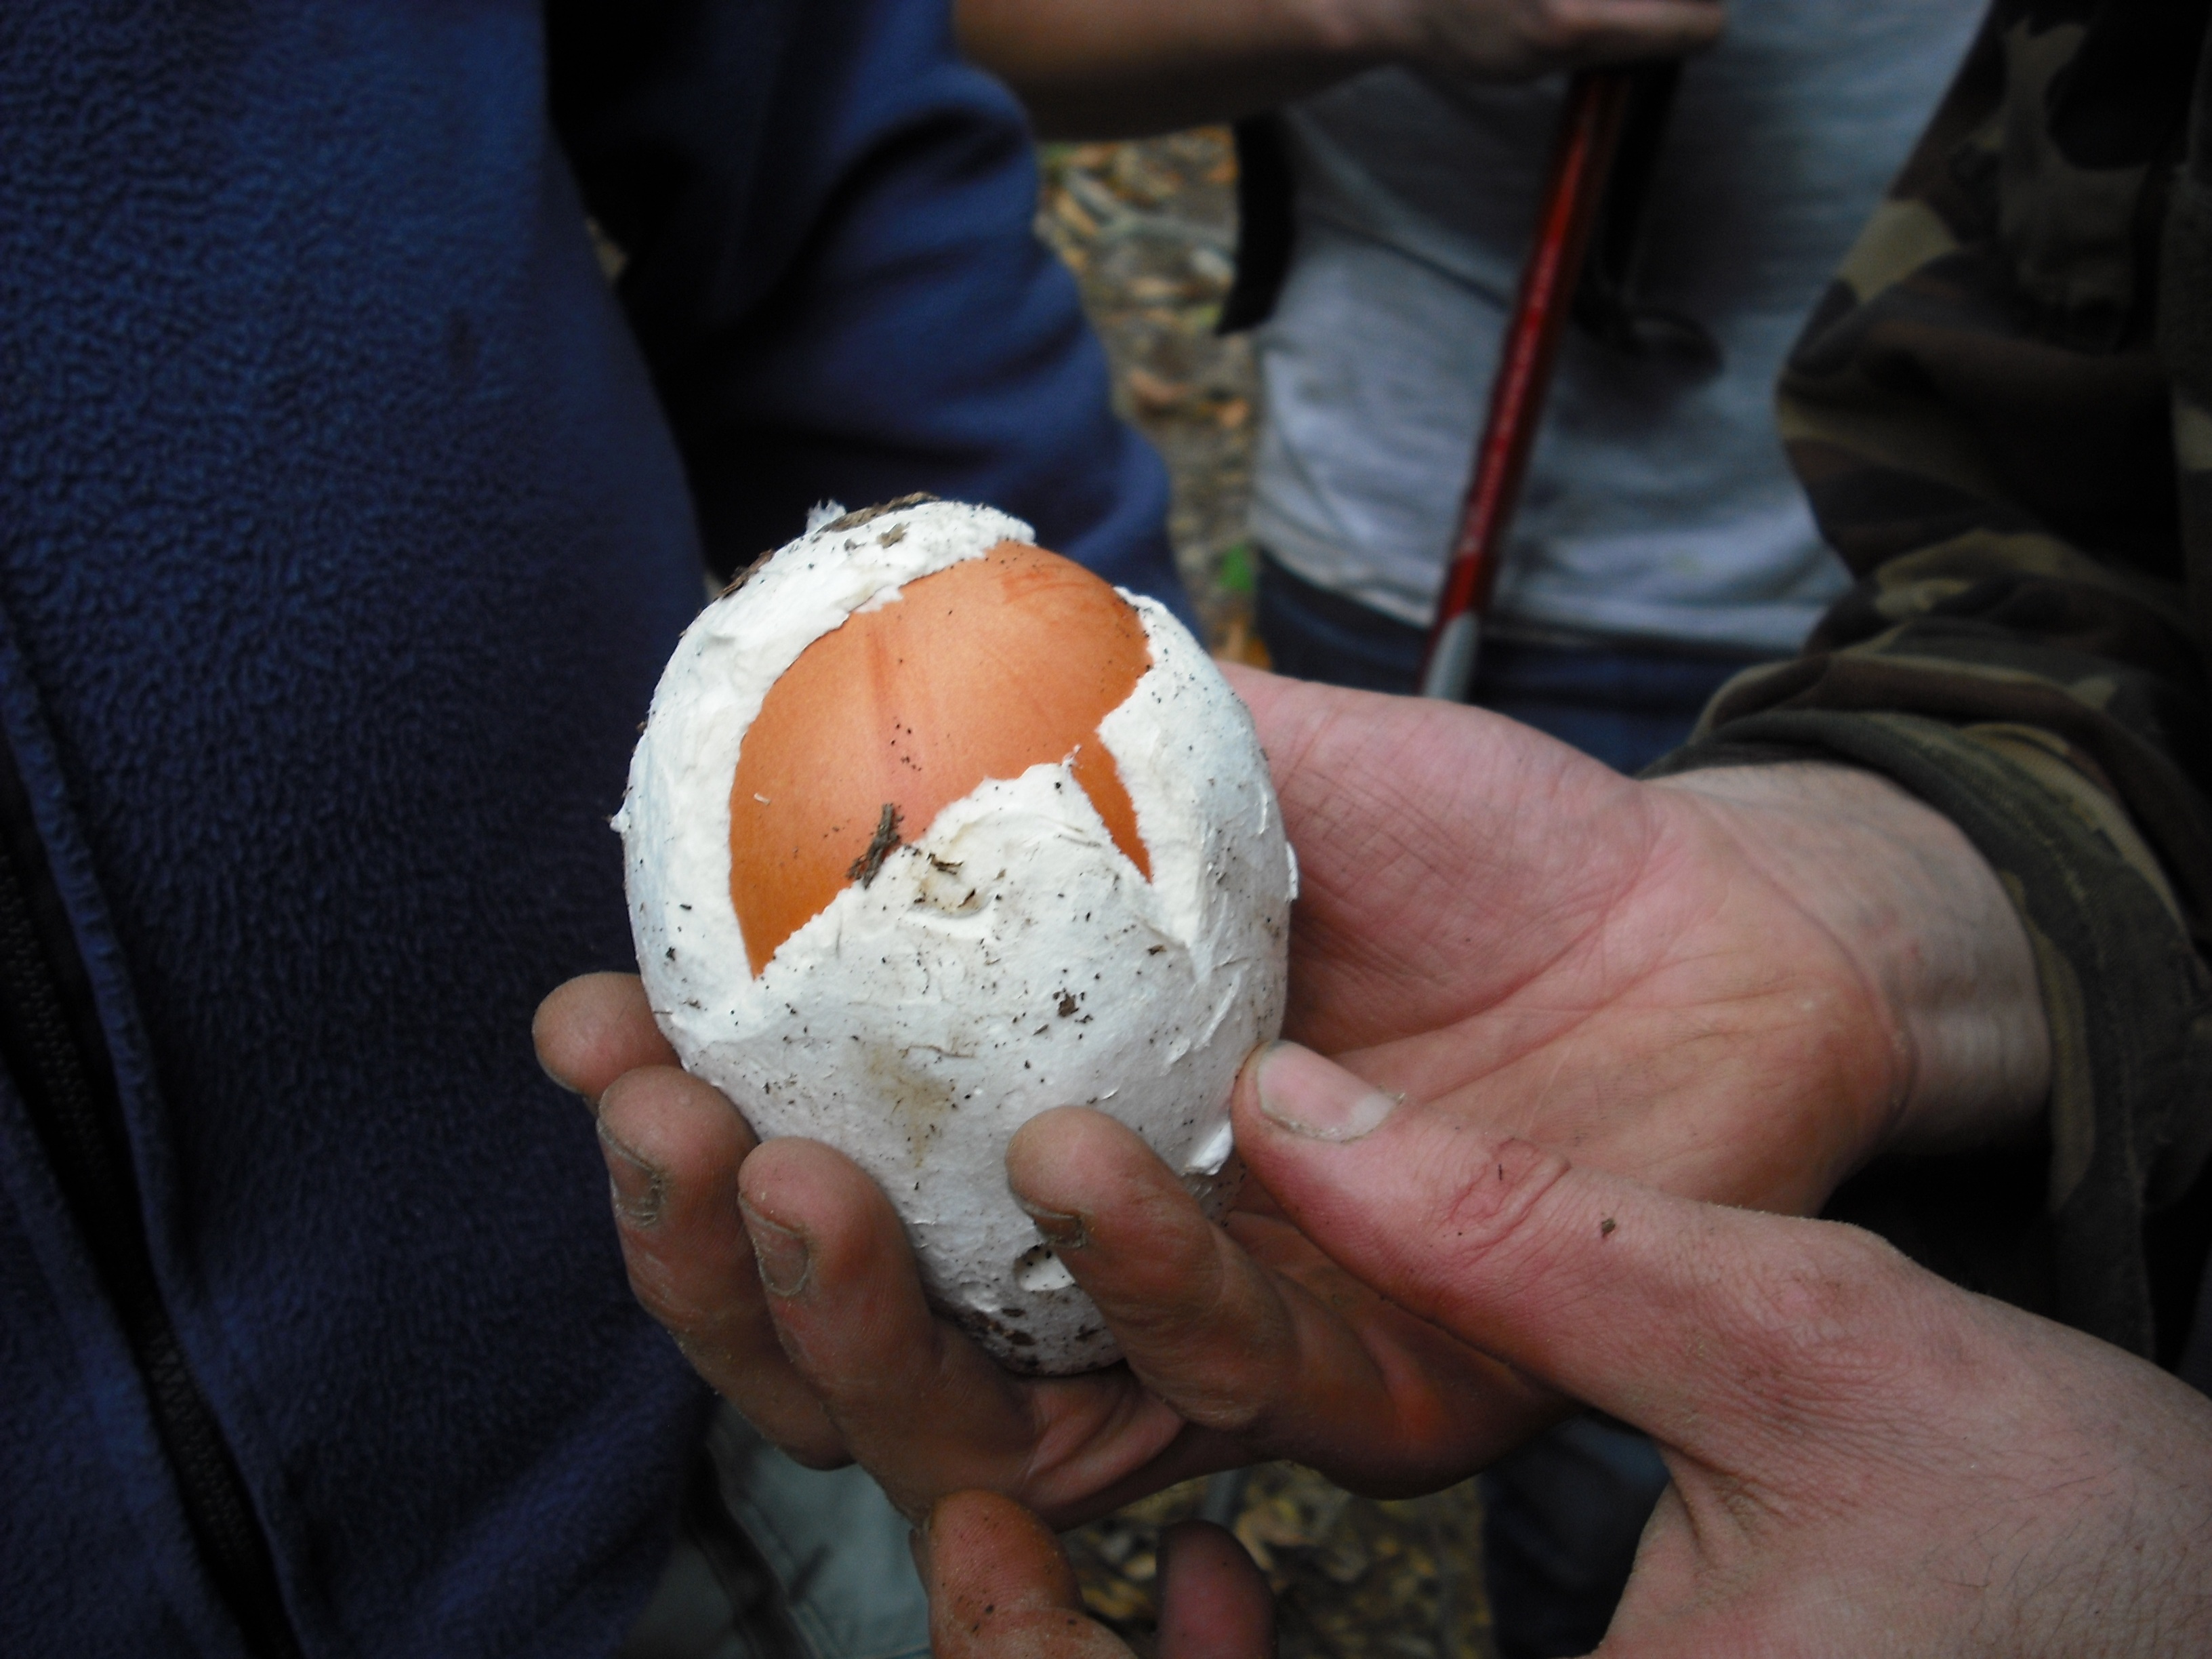
hand, nature, forest, mountain, food, upstream, fungus, mountains, mushrooms, carving, ovules, porcini mushrooms, king bolete, amanita caesarean